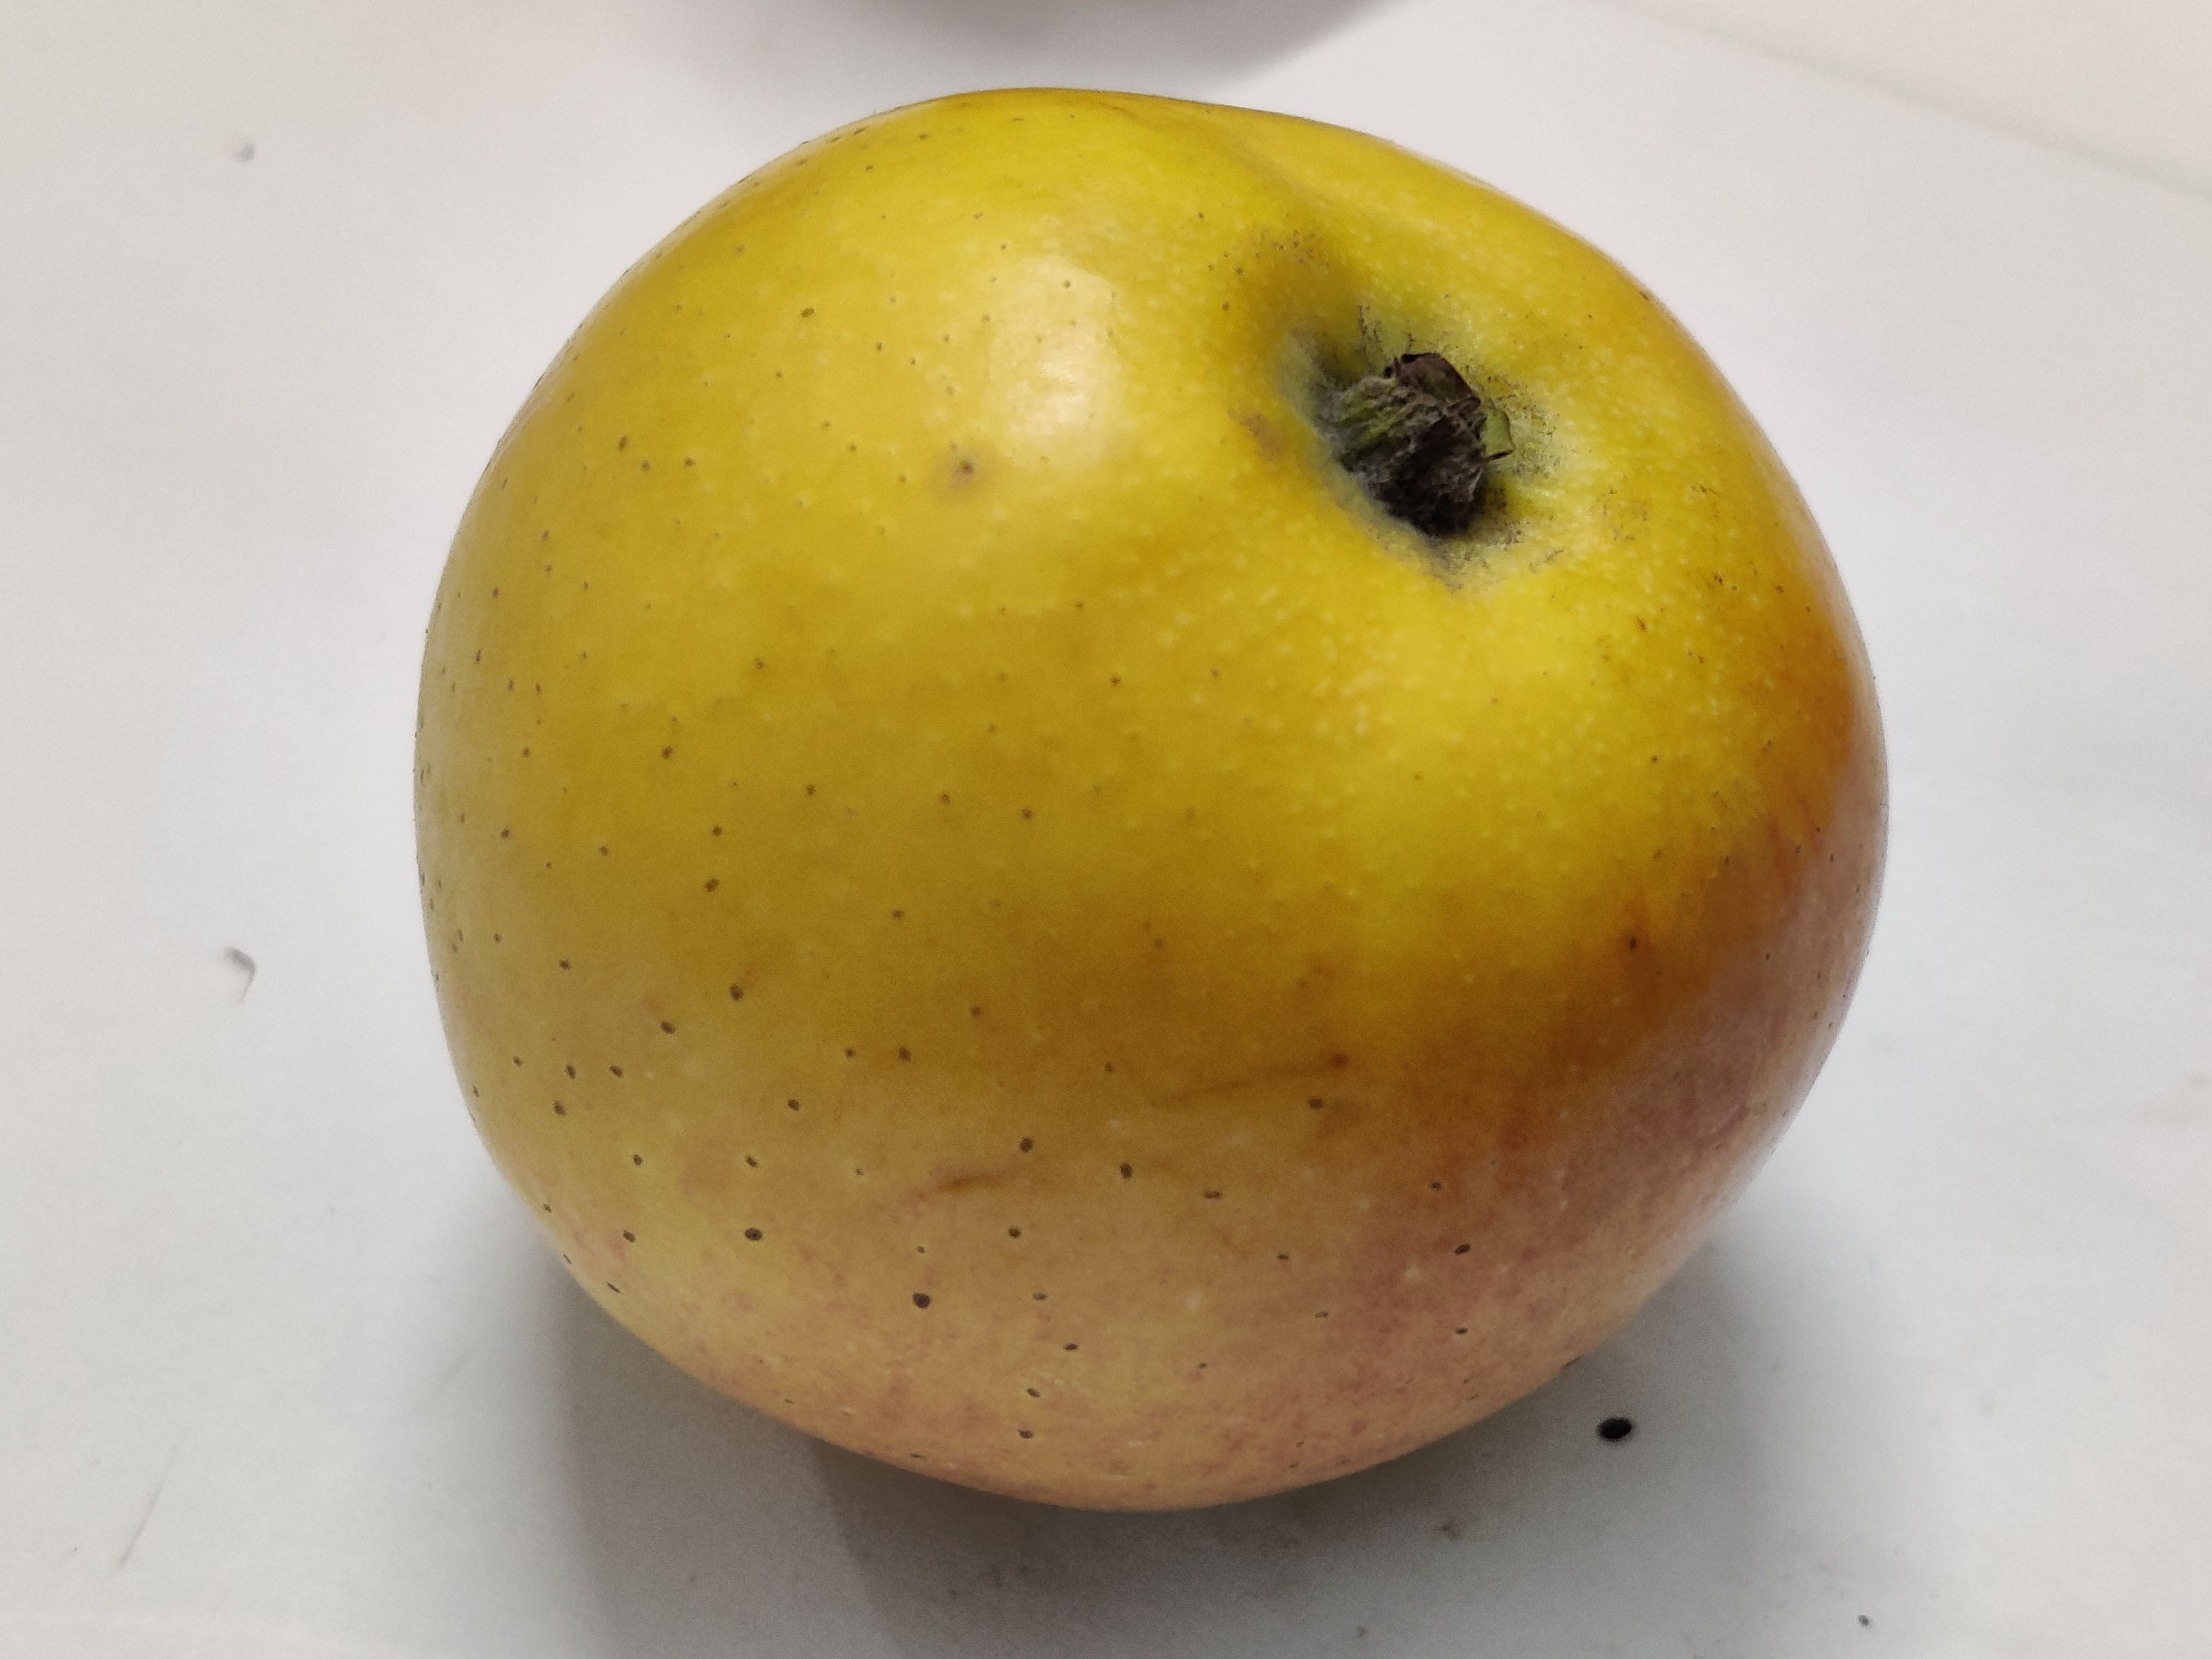
Fruit: apple
Grade: 1st-grade